Women in the Spanish Civil War

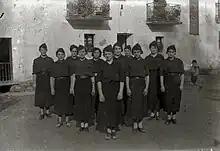
Girls from Falange

Nationalist supporting women behind Nationalist lines also sometimes were involved in auxiliary roles. This included working as nurses, provisioners and support personnel. They were encouraged to do so by men as a means of supporting the traditional Spanish family structure.